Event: Nepal Earthquake
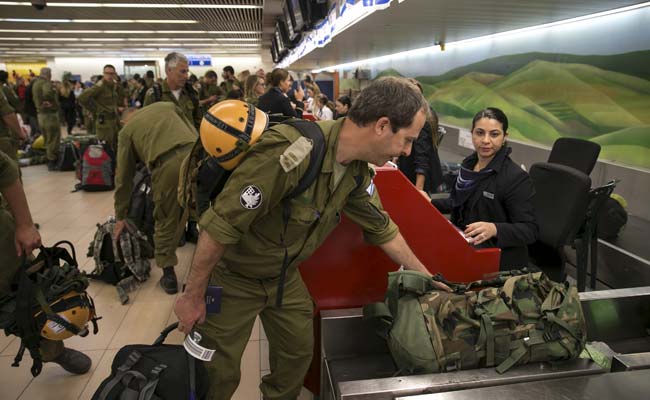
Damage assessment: no_damage